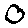
Label: 0